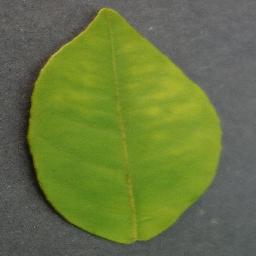
Label: Orange___Haunglongbing_(Citrus_greening)